David Geffen School of Medicine at UCLA

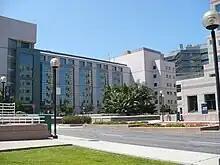
UCLA Medical Plaza is near the main entrance to the campus.

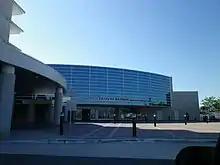
Harbor-UCLA Medical Center

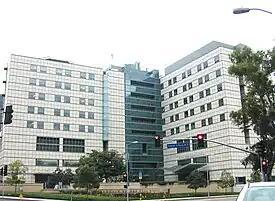
Mattel Children's Hospital entrance

Dating back to its affiliation with the University of California in 1873, the UCSF School of Medicine was the only public medical school in California. This made sense in the late 19th century when most of California's population lived in Northern California and Southern California was a lightly populated desert. It no longer made sense by the 1940s, after Los Angeles had overtaken San Francisco to become the leading metropolis on the West Coast of the United States. Dr. Elmer Belt was instrumental in lobbying for the establishment of the School.